AC Perugia Calcio

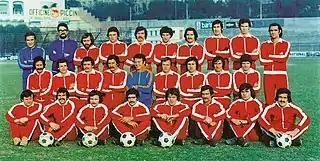
1974–75 Perugia first-team squad

The 1960s marked a resurgence for Perugia, under the presidency of prominent local entrepreneur Lino Spagnoli. The promotion to Serie B in the 1966-1967 season would mark the beginning of one of the club's most successful periods. Perugia spent the next eight years in Serie B before promotion to Serie A for the first time in 1975.